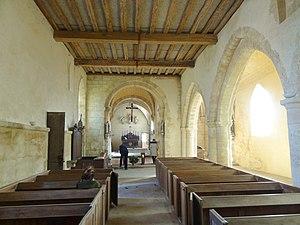
Intérieur de l'église - voir titre.
L'église Sainte-Marie-Madeleine est une église catholique paroissiale située au Perchay, en France. C'est un petit édifice de facture rustique, issu de la transformation successive d'une église romane à vaisseau unique, que l'on peut dater de la fin du XIᵉ ou du premier quart du XIIᵉ siècle. La nef avec son intéressant portail et la base du clocher avec ses deux arcades archaïques subsistent encore de cette époque, mais toutes les fenêtres ont été repercées, et la base du clocher a été voûtée d'ogives à la première période gothique. Au XIIIᵉ siècle, la chapelle de la Vierge formant croisillon a été ajoutée au sud du clocher. Après la guerre de Cent Ans, l'étage de beffroi a été refait, et le chœur roman a été remplacé par deux travées de style gothique flamboyant, et la nef a été munie d'un unique bas-côté, également située au sud. Sa voûte en berceau évoque l'architecture classique, et ne date peut-être que du XVIIᵉ siècle. L'église Sainte-Marie-Madeleine a été inscrite aux monuments historiques par arrêté du 14 décembre 1979, et la nef et le bas-côté ont bénéficié d'une restauration au début des années 1990.